2024 UEFA Champions League final

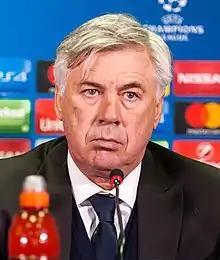
Real Madrid's Carlo Ancelotti won his fifth Champions League title as a manager and seventh overall.

On 16 May 2024, American singer Lenny Kravitz was named as the headline act of the opening ceremony. He performed with his band a medley of his songs: "Fly Away", "Human" and "Are You Gonna Go My Way".